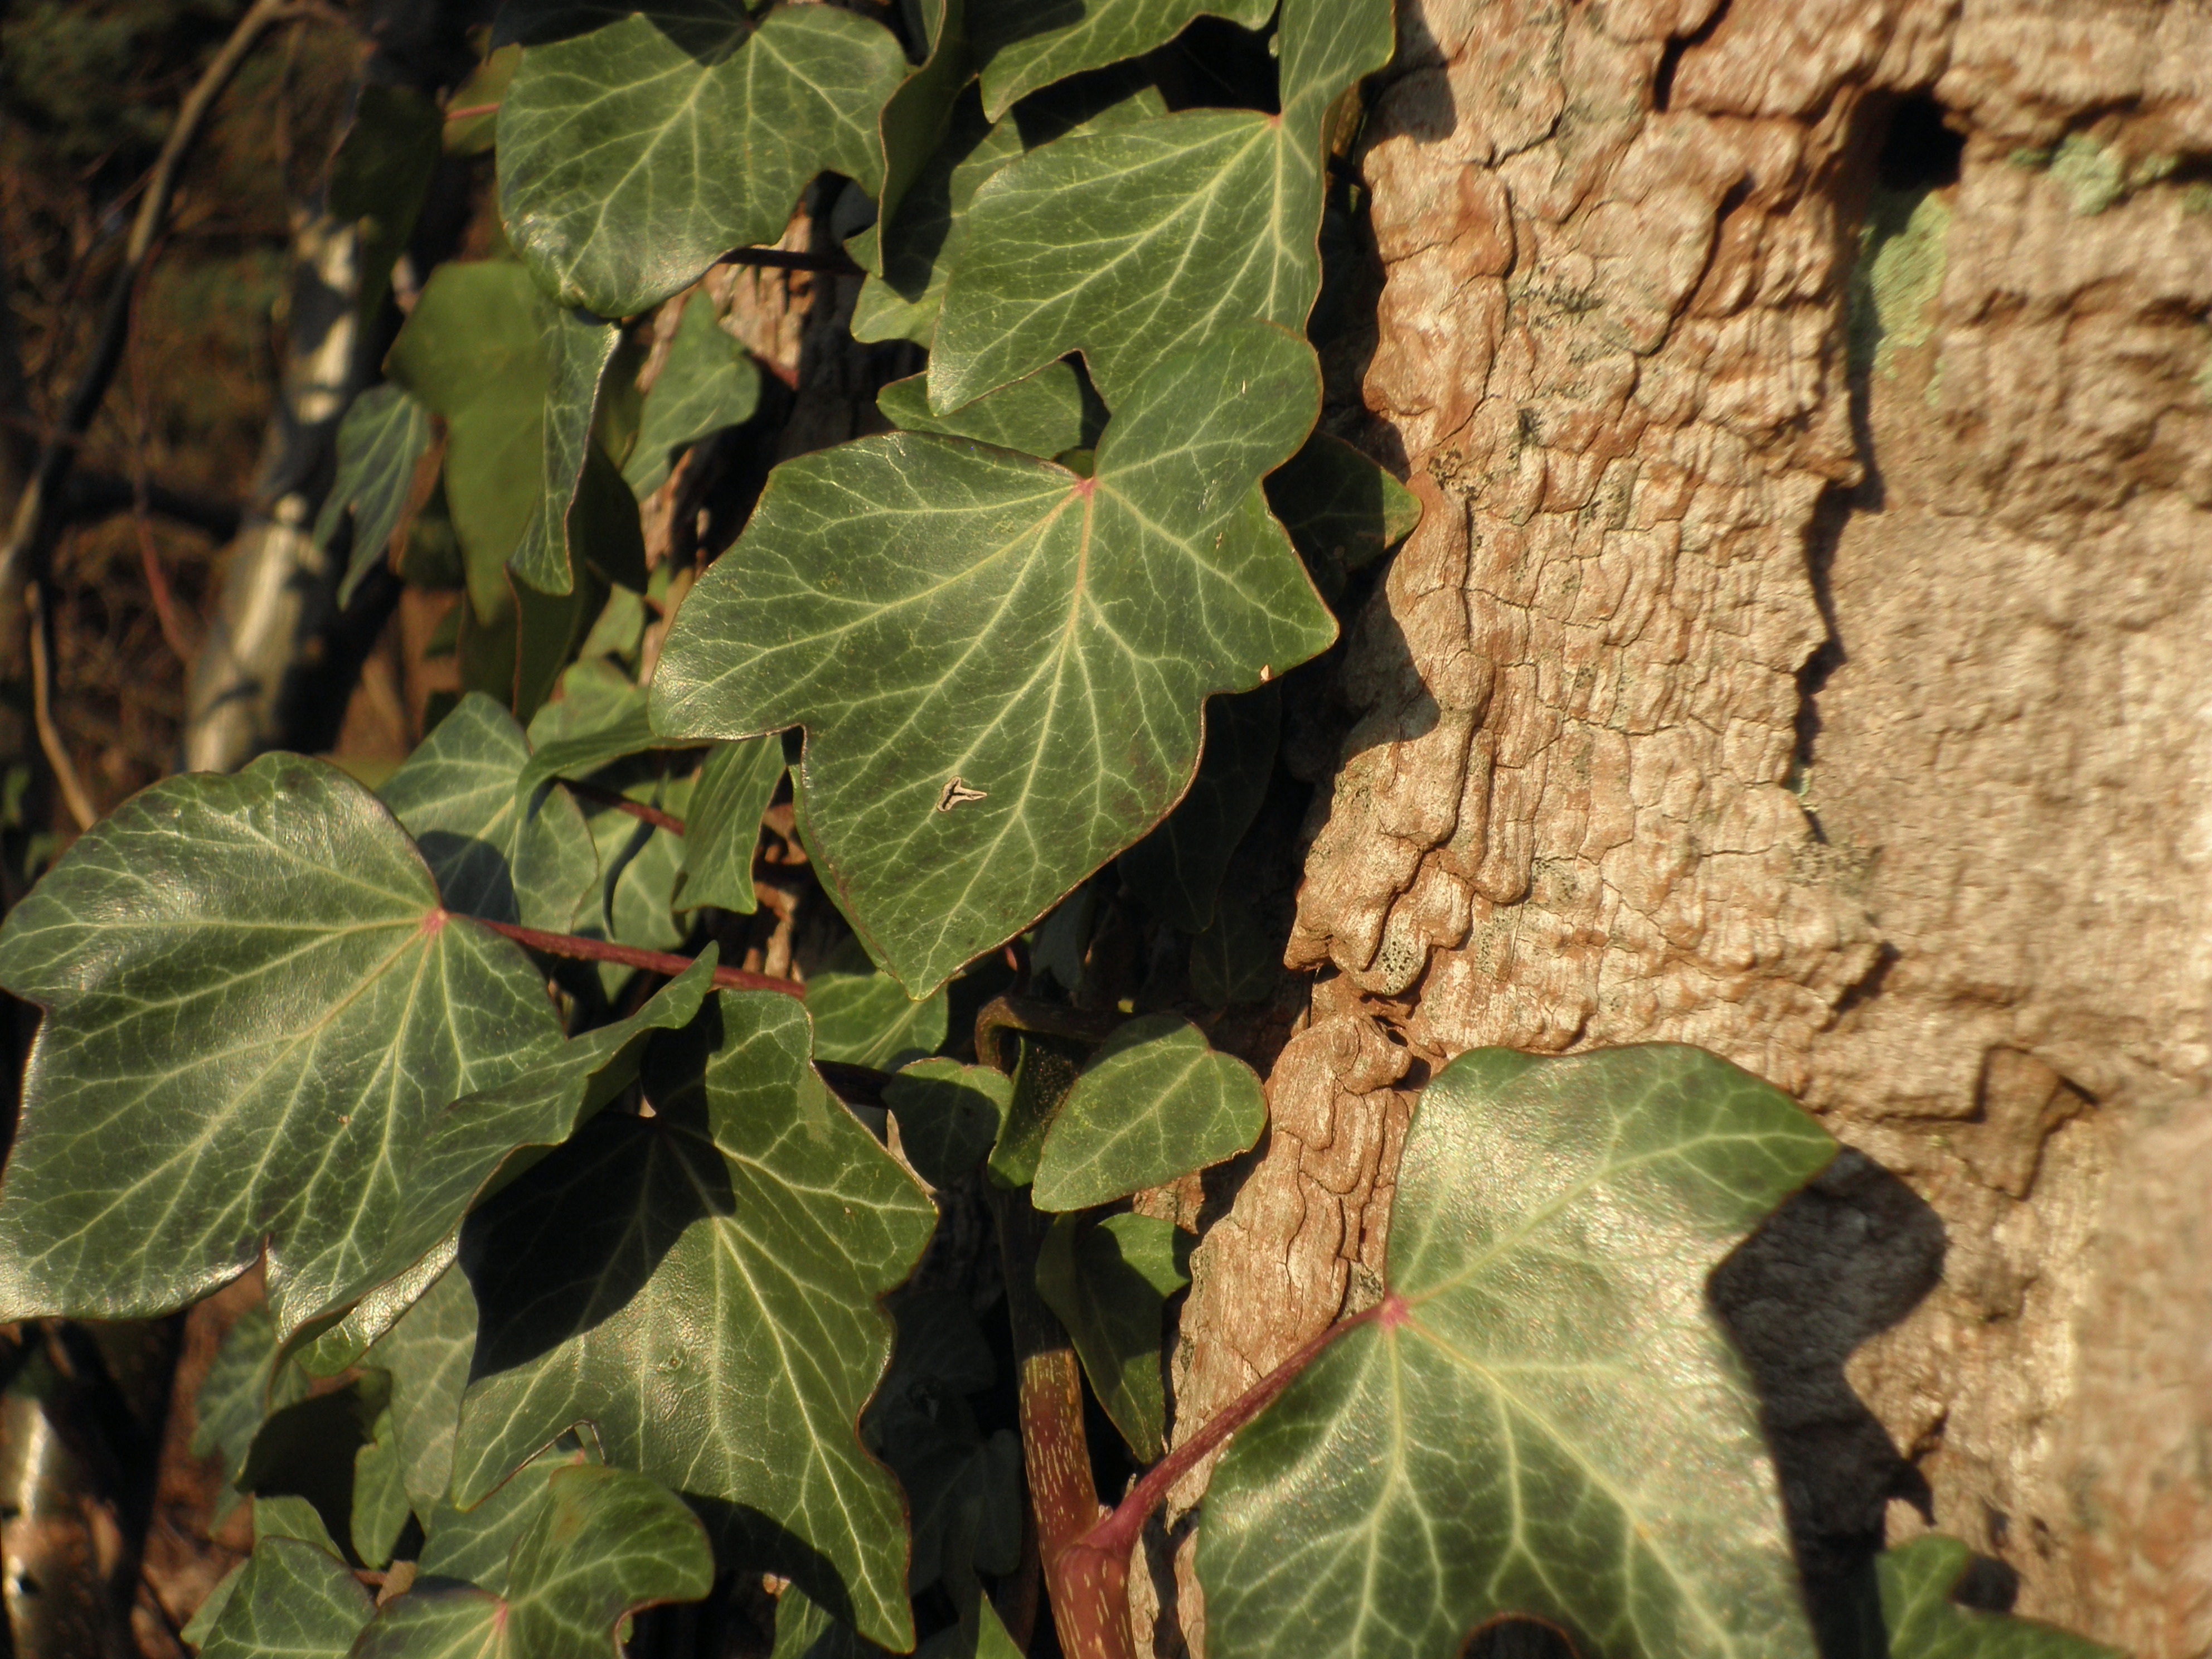
tree, nature, plant, leaf, flower, bark, green, produce, ivy, autumn, botany, climber, close, flora, leaves, shrub, deciduous, entwine, flowering plant, common ivy, annual plant, woody plant, land plant, apiales, old poplar bark